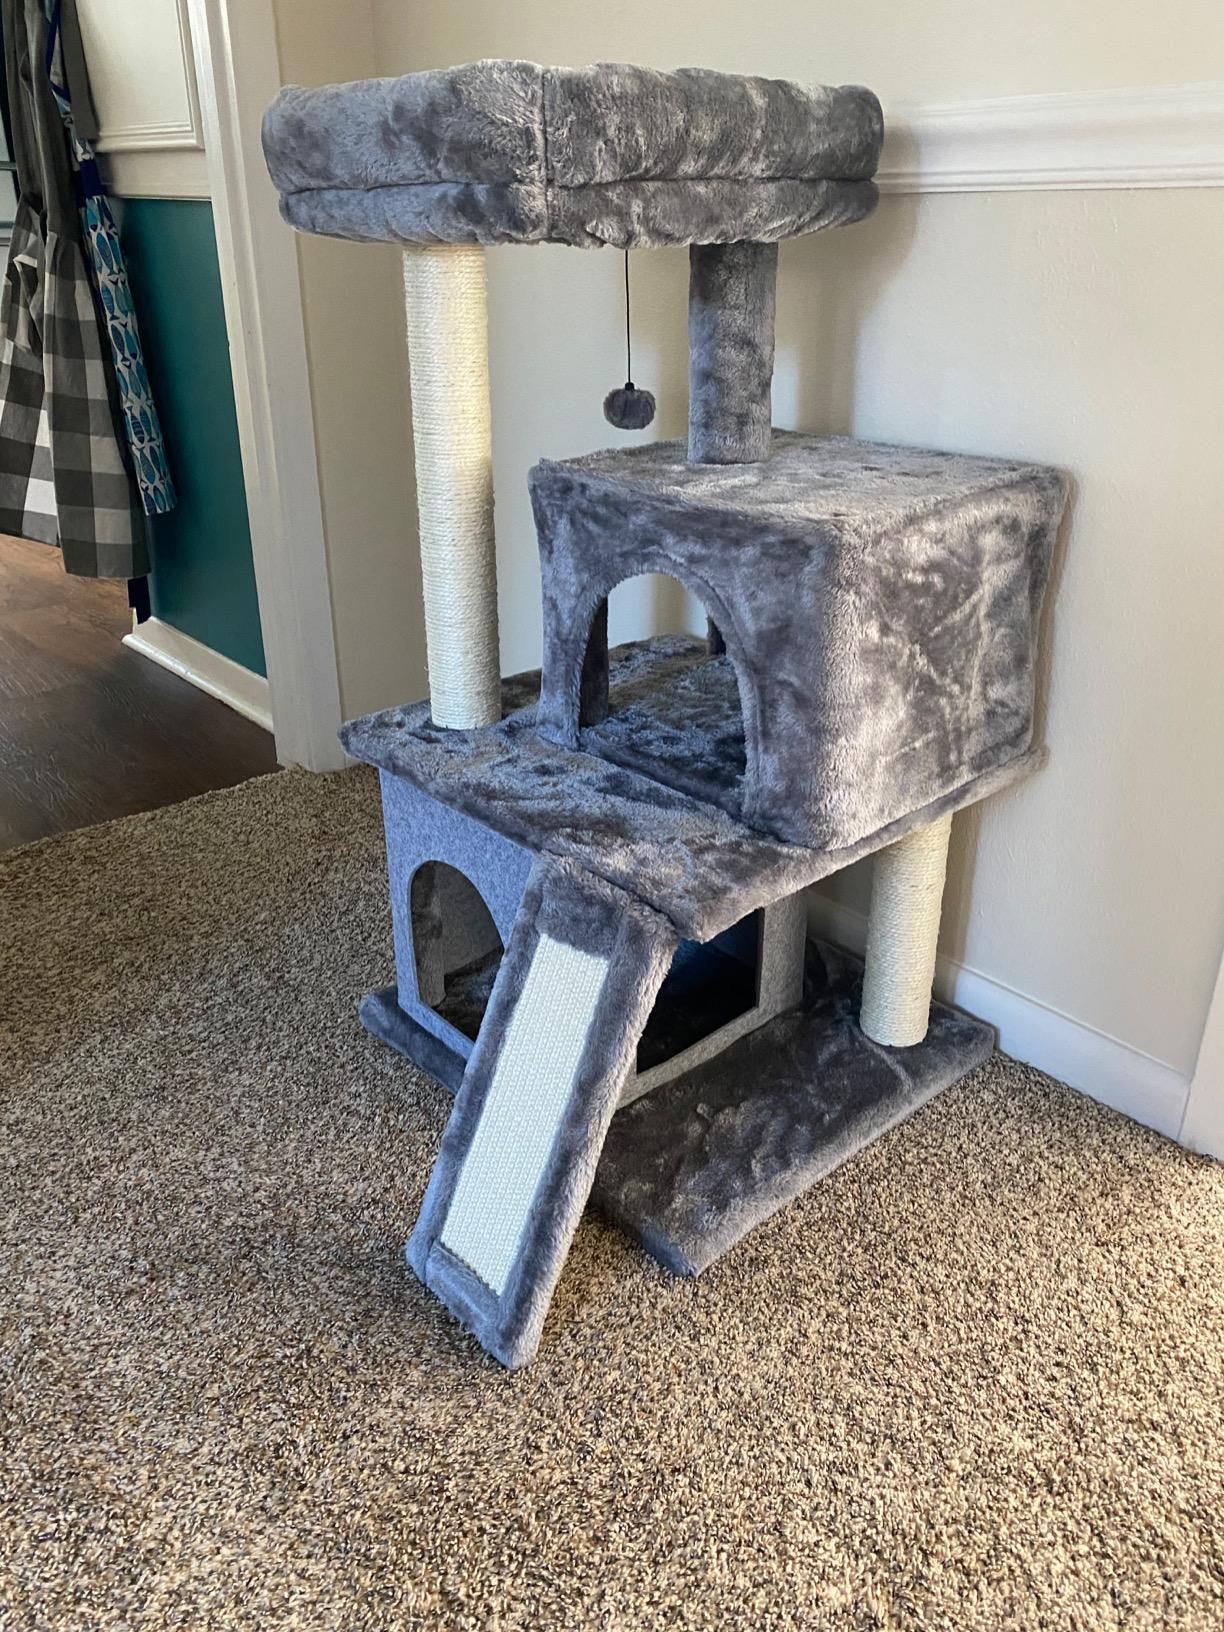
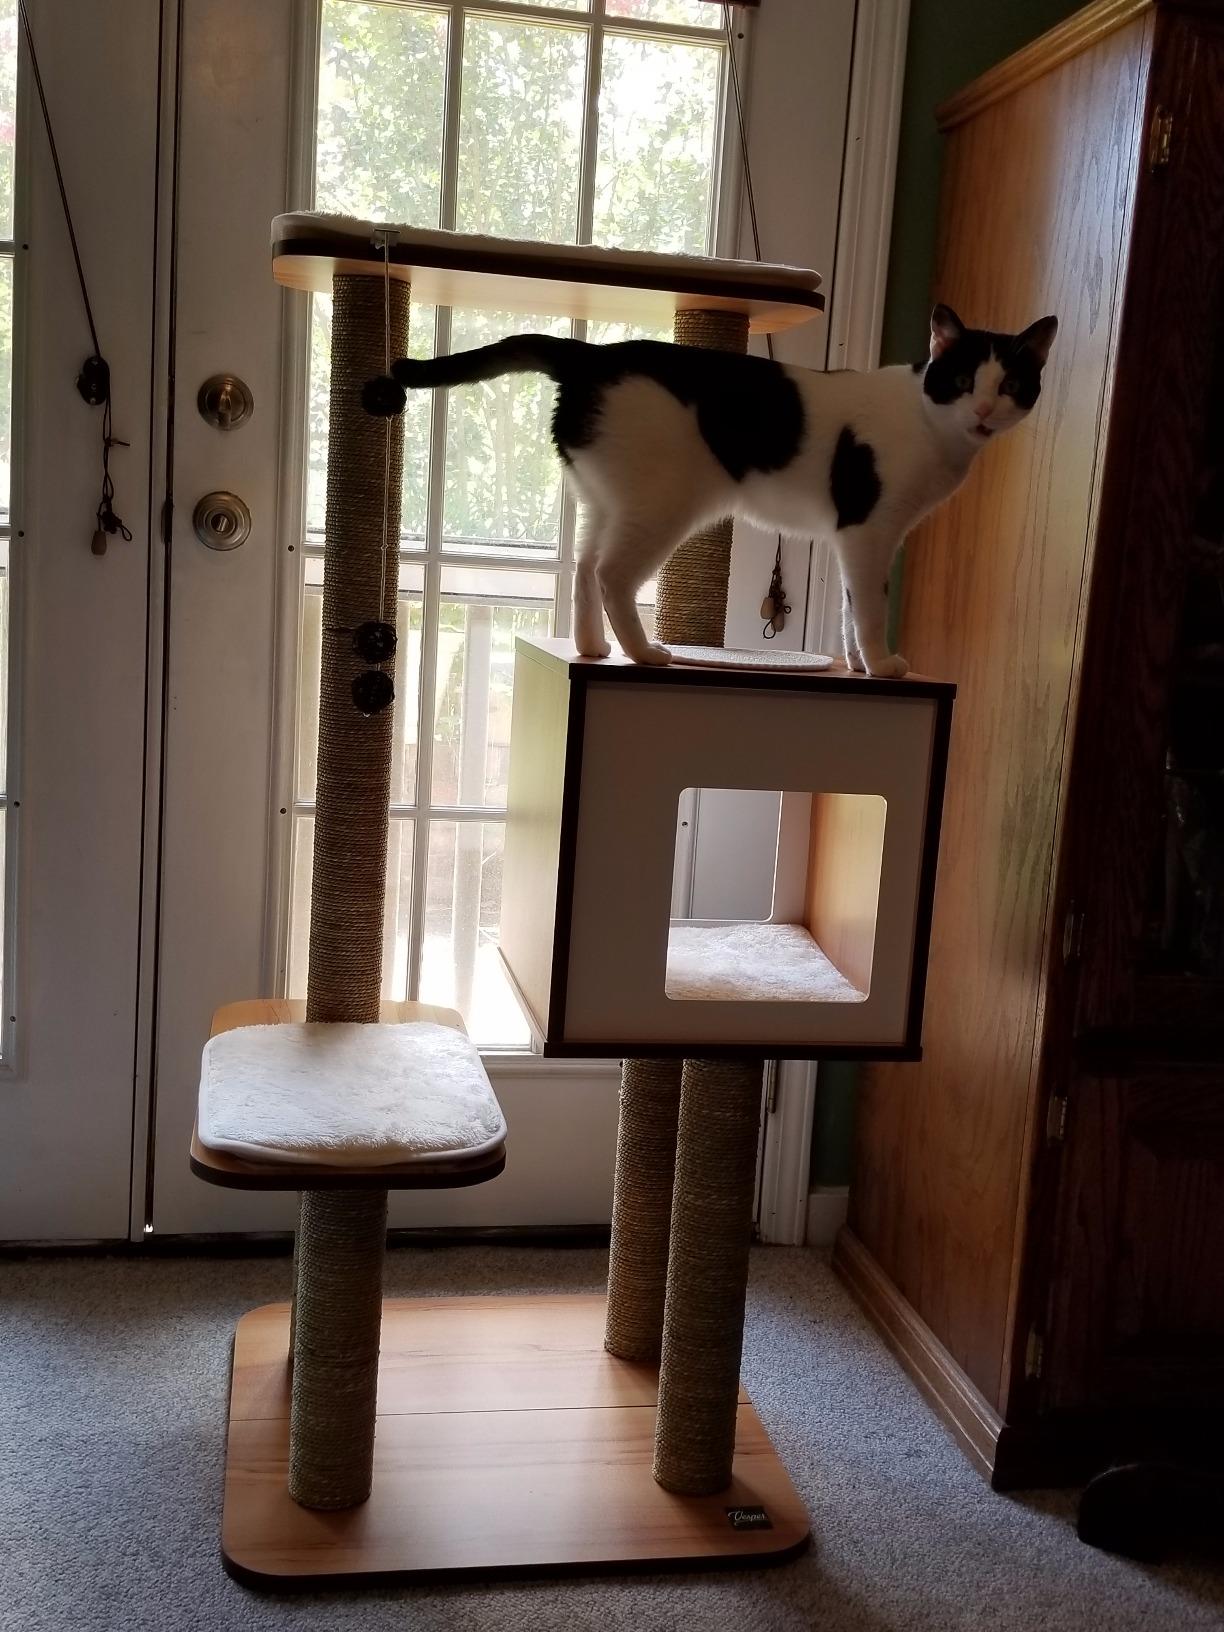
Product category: items_cat tree
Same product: no